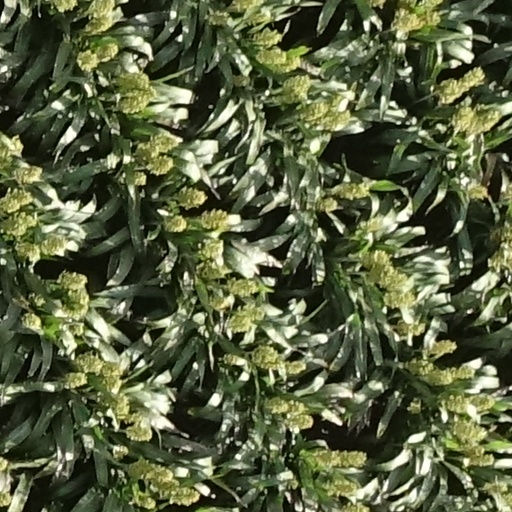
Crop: sorghum